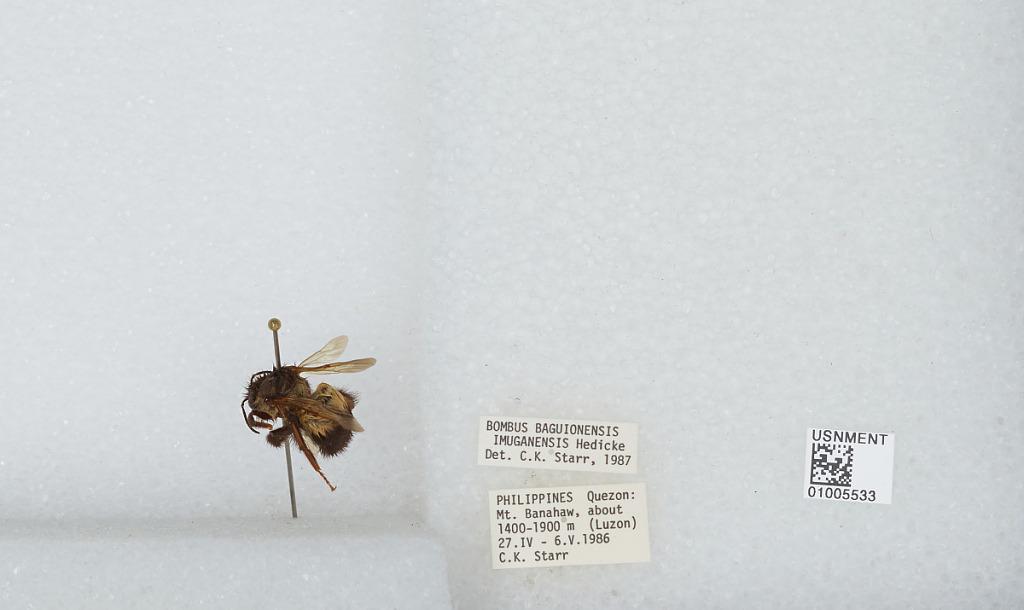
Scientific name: Bombus (Pyrobombus) flavescens Smith
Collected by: C. Starr
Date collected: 1986-4-27
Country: Philippines
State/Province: Quezon
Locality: Mount Banahaw, Luzon
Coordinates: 14.0675, 121.493
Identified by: Starr, C. K.